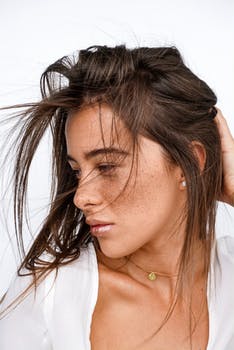
Label: No Watermark